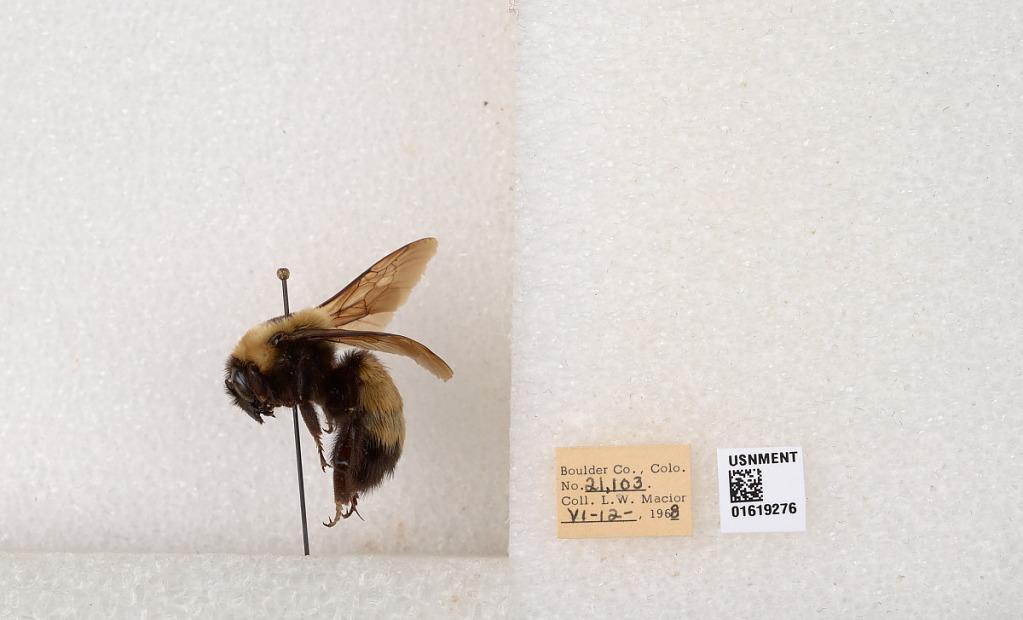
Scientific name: Bombus (Bombus) nevadensis Cresson